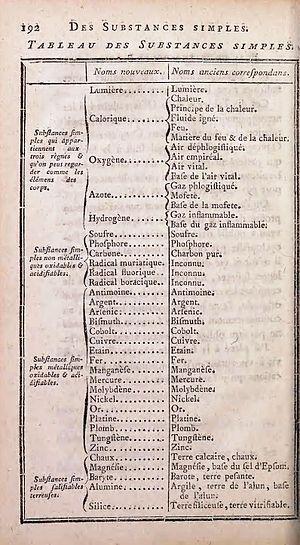
Le nom des éléments chimiques, tel qu’il apparaît dans le tableau périodique, provient de sources diverses. Chaque dénomination peut dériver d’un toponyme, du nom d’une des propriétés de l’élément, d’un minéral, d’un objet céleste, d’une personnalité scientifique, ou encore d’une référence mythologique. Elle a parfois changé au cours du temps, la succession d'annonces de découvertes et l'absence d’une instance de recommandation reconnue conduisant à quelques controverses. L'Union internationale de chimie pure et appliquée, fondée en 1919, acquiert en 1947 l'autorité pour nommer un élément récemment découvert. Depuis la guerre des transfermiens, qui, des années 1960 à 1997, a opposé des équipes de chercheurs au sujet de l'attribution des noms des éléments chimiques suivant le fermium, les éléments hypothétiques ou récemment découverts reçoivent un nom et un symbole dérivés de leur numéro atomique. L'acquisition d'un nom définitif doit également suivre une procédure spécifique et le nom être issu de celui d'un concept mythologique ou d'un personnage, d'un minéral ou d'une substance semblable, d'un lieu ou d'une région géographique, d'une propriété de l'élément, ou d'un scientifique.
Le tableau périodique des éléments, également appelé tableau ou table de Mendeleïev, classification périodique des éléments ou simplement tableau périodique, représente tous les éléments chimiques, ordonnés par numéro atomique croissant et organisés en fonction de leur configuration électronique, laquelle sous-tend leurs propriétés chimiques.